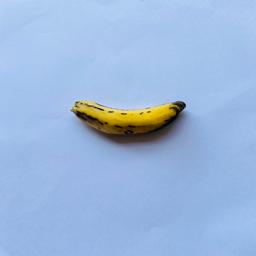
Banana variety: Sabri Kola